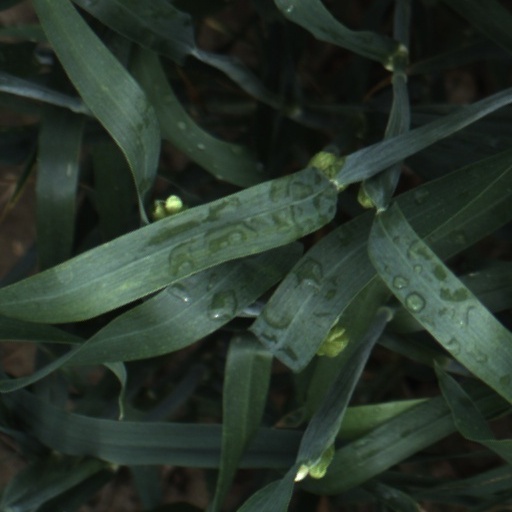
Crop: wheat